Rey Fénix

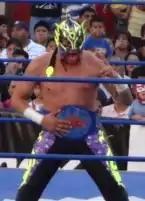
Fénix as the AAA Fusión Champion in March 2013

On October 7, 2012, at "Héroes Inmortales", Fénix received his first title opportunity in AAA, when he and Lolita unsuccessfully challenged Alan Stone and Jennifer Blake for the AAA World Mixed Tag Team Championship in a four-way match, which also included the teams of Atomic Boy and Faby Apache and Halloween and Mari Apache, who went on to win the match. On November 3, Fénix entered a tournament to determine the inaugural AAA Fusión Champion, defeating Dark Dragon, Drago and Toscano in his first round four-way match. Before the finals of the tournament, Fénix also received a shot at the AAA Cruiserweight Championship in a six-way ladder match at "Guerra de Titanes" on December 2, but was defeated by "Los Perros del Mal" member Daga. On March 17, 2013, at "Rey de Reyes", Fénix gained a measure of revenge on Daga, when he defeated not only him, but also Crazy Boy and Juventud Guerrera in a four-way elimination finals of the tournament to become the first-ever AAA Fusión Champion. On June 16 at Triplemanía XXI, Fénix teamed with Drago in a five-way tag team match for the vacant AAA World Tag Team Championship, from which the two were the last team eliminated by the Mexican Powers (Crazy Boy and Joe Líder). On August 18 at "Héroes Inmortales VII", Fénix entered the 2013 Copa Antonio Peña, defeating El Mesías, Monster Clown and Silver King in his first round match. Later that same event, Fénix was defeated by La Parka in the finals, a four-way match, which also included Chessman and El Hijo del Fantasma. On March 16, 2014, at "Rey de Reyes", Fénix won his first "Lucha de Apuestas", when he won an eight-man "Domo de la Muerte", saving his own mask and forcing Steve Pain to have his head shaved. On August 17 at Triplemanía XXII, Fénix put his AAA Fusión Championship on the line in a ten-way championship unification match contested also for the AAA Cruiserweight Championship. The match was eventually won by El Hijo del Fantasma. Fénix received another shot at the title on March 18, 2015, at "Rey de Reyes", but was again defeated by El Hijo del Fantasma. On September 24, 2016, Fénix announced his departure from AAA.